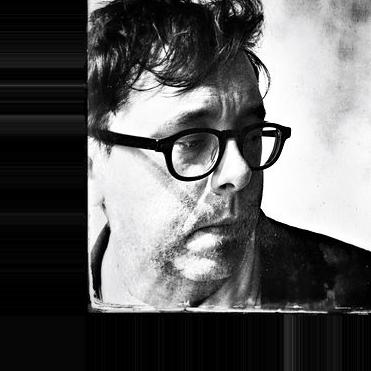
Age: 45